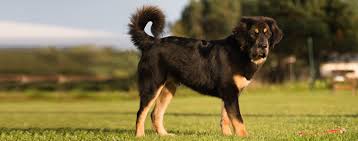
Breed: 205-n000030-Tibetan_mastiff